Ana María Gazmuri

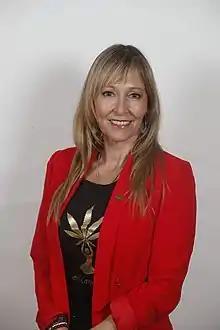
Gazmuri in 2022

Ana María Gazmuri Vieira (Santiago, January 22, 1966) is a Chilean actress, politician and activist.